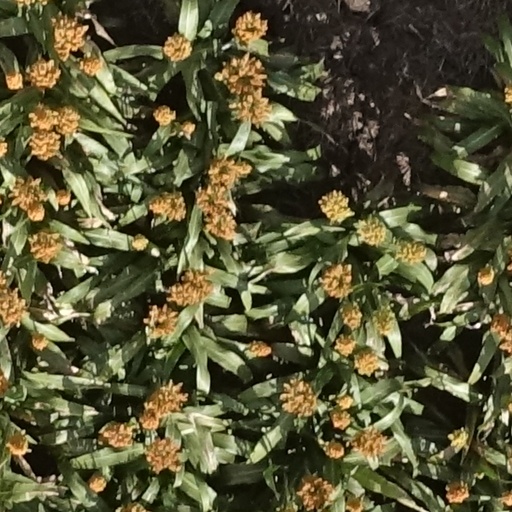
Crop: sorghum